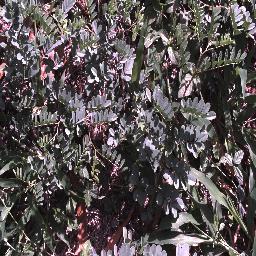
Label: negative